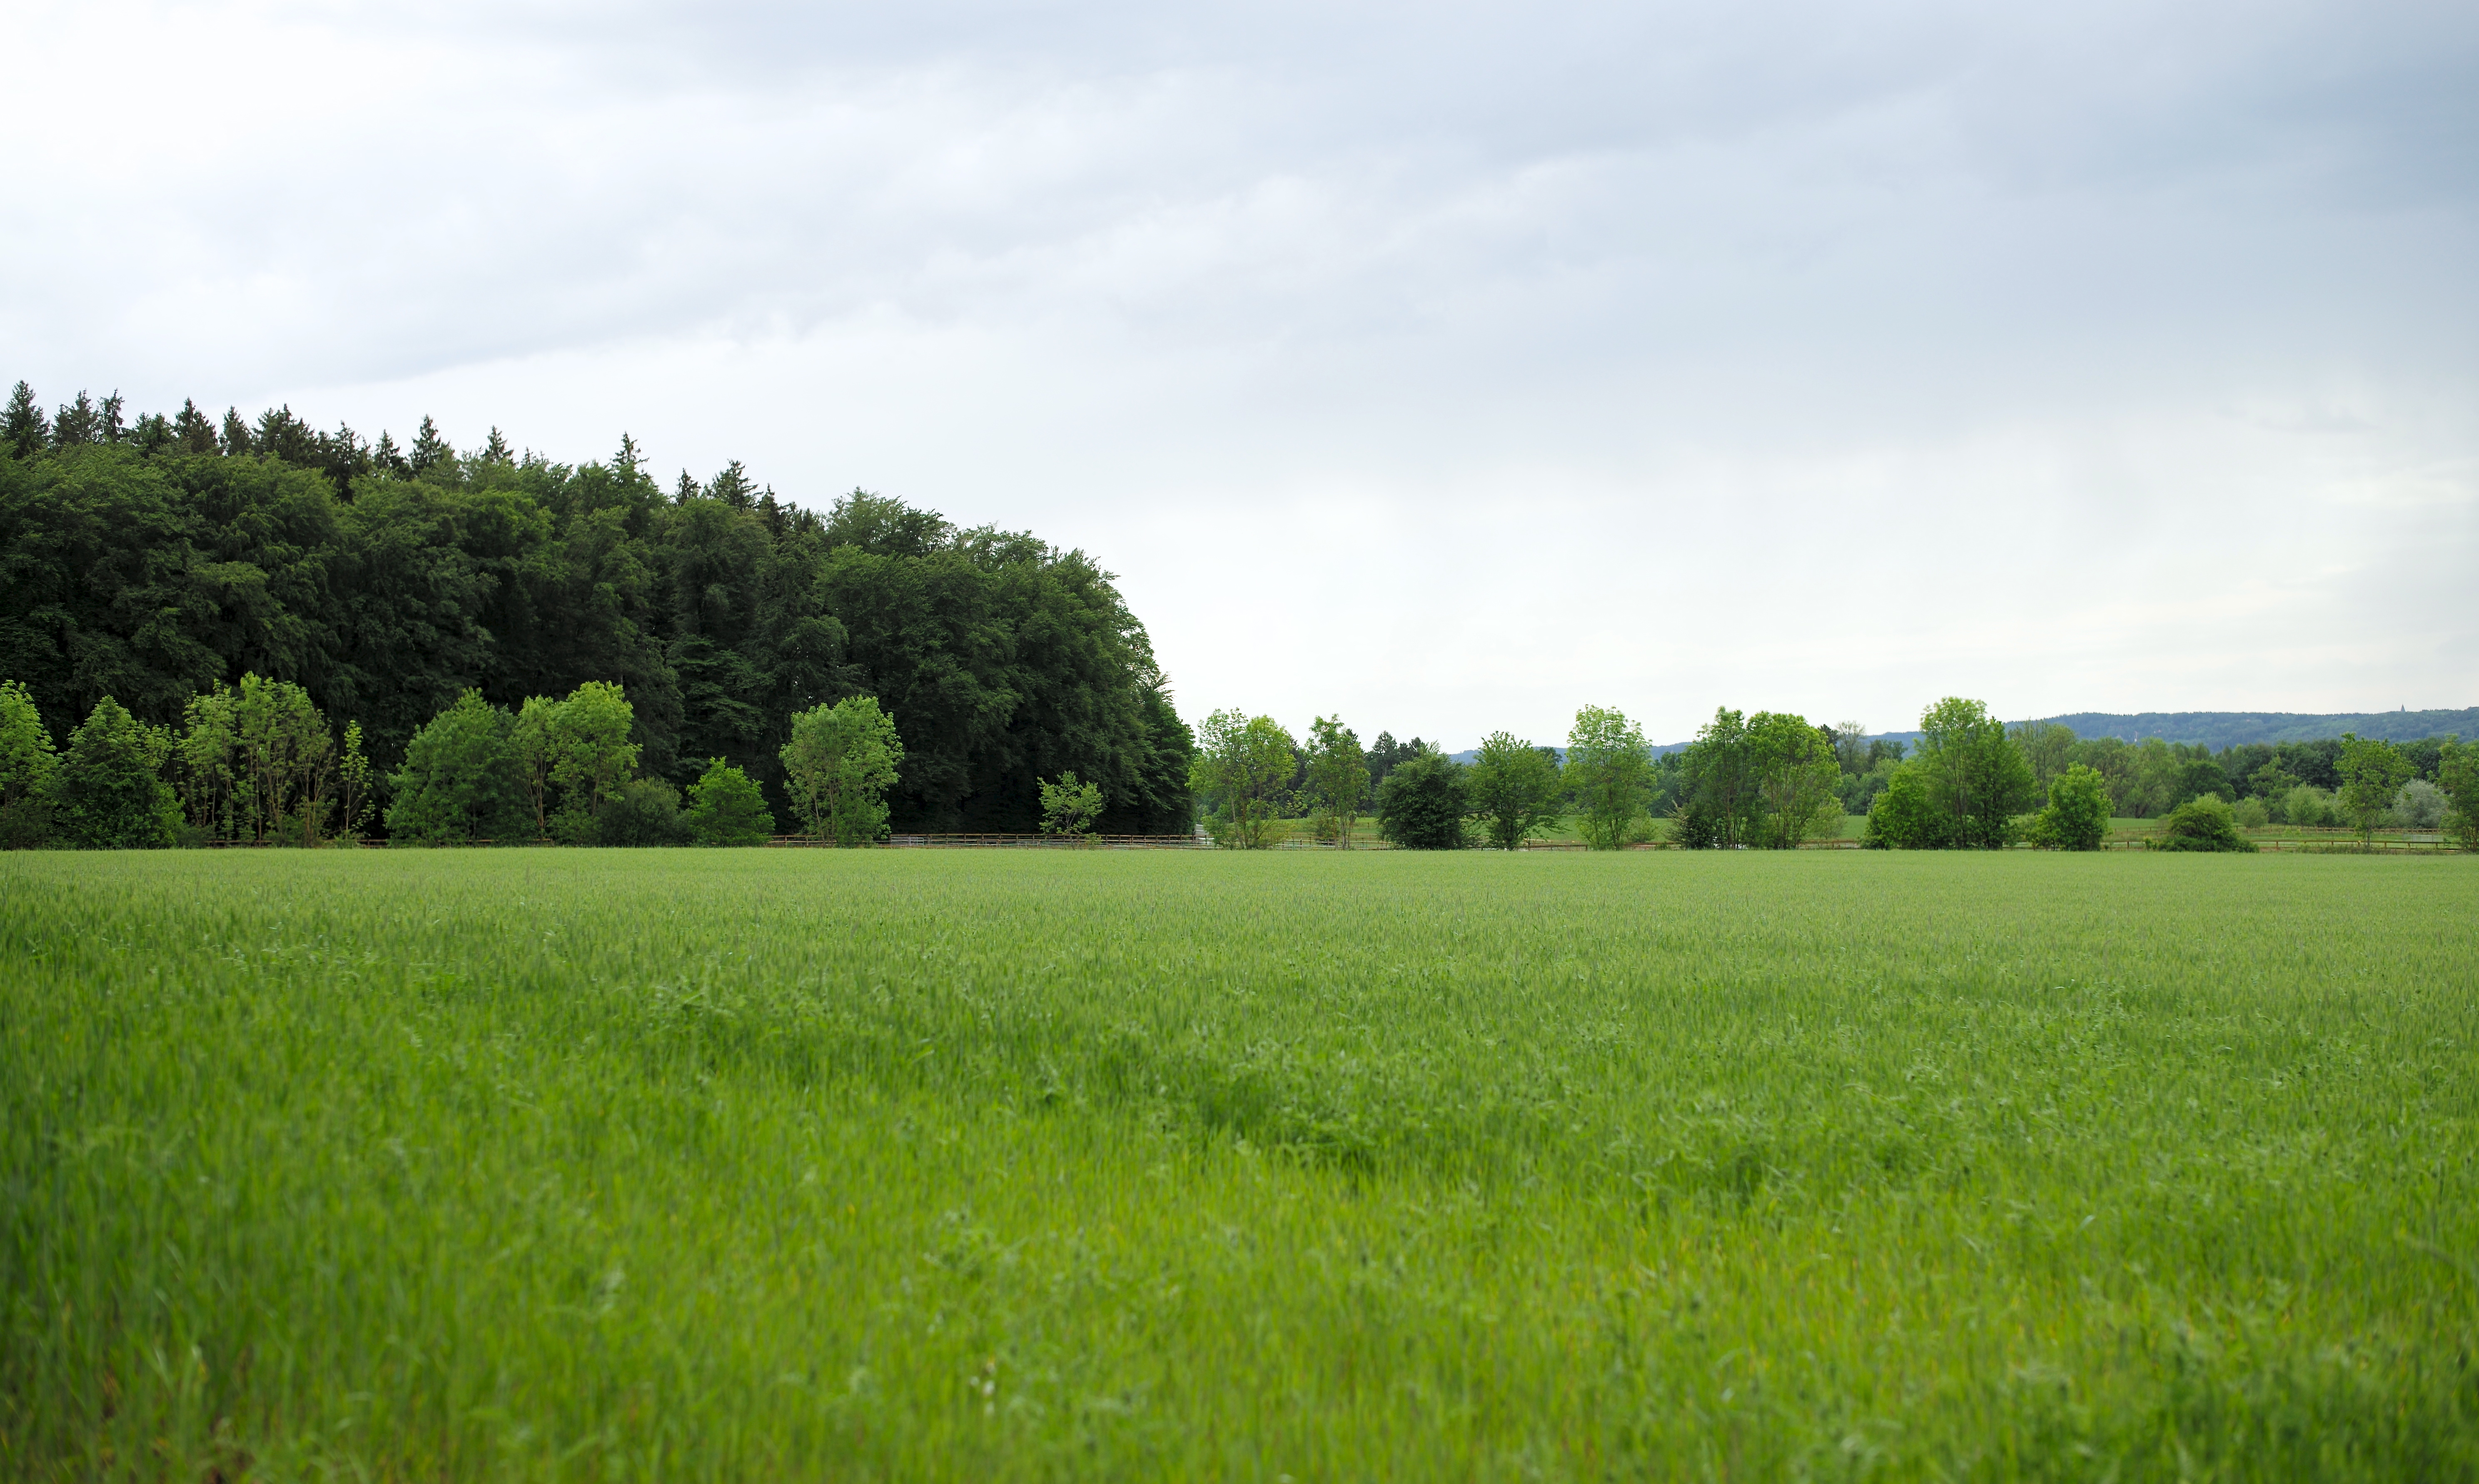
landscape, tree, nature, forest, grass, horizon, cloud, plant, sky, field, farm, lawn, meadow, wheat, grain, prairie, sunlight, cloudy, hill, travel, europe, spring, green, farming, crop, pasture, soil, agriculture, plain, m, f14, grassland, plantation, germany, deutschland, 50, bayern, bavaria, habitat, leica, 240, summilux, typ, starnberg, ecosystem, rural area, paddy field, natural environment, geographical feature, atmospheric phenomenon, grass family